Muhammad VI of Granada

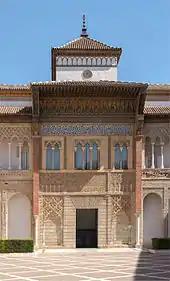
Before his death, Muhammad VI sought asylum with Peter I of Castile in Seville. Pictured: Peter's palace in Seville.

The advance of Muhammad V, along with the discontent in the general population about the civil war that included the loss of Granadan territories to Castile, caused Muhammad VI to consider his position to be no longer tenable. He fled Granada on 13 April 1362 (17 Jumada al-Thani 763), accompanied by his entourage, including the chief of the Volunteers of the Faith, Idris ibn Uthman ibn al-Ula, taking most of the royal treasury. Muhammad V entered the Alhambra three days later and was recognised as Sultan. Muhammad VI unexpectedly threw himself at the mercy of Peter I at Seville. Muhammad VI offered to rule Granada as a vassal of Peter and to serve him as his knight. Should Peter choose to remain in Muhammad V's side, Muhammad VI asked to be exiled overseas. Initially, Peter did not commit to an answer, but he welcomed Muhammad VI and allowed him and his followers to stay in the city's Jewish quarter near Peter's palace, as royal guests. Later, however, the Castilian king acted against his guests: he arrested them after a feast that he organized, imprisoned the entire retinue in Seville's shipyard, and seized their riches.